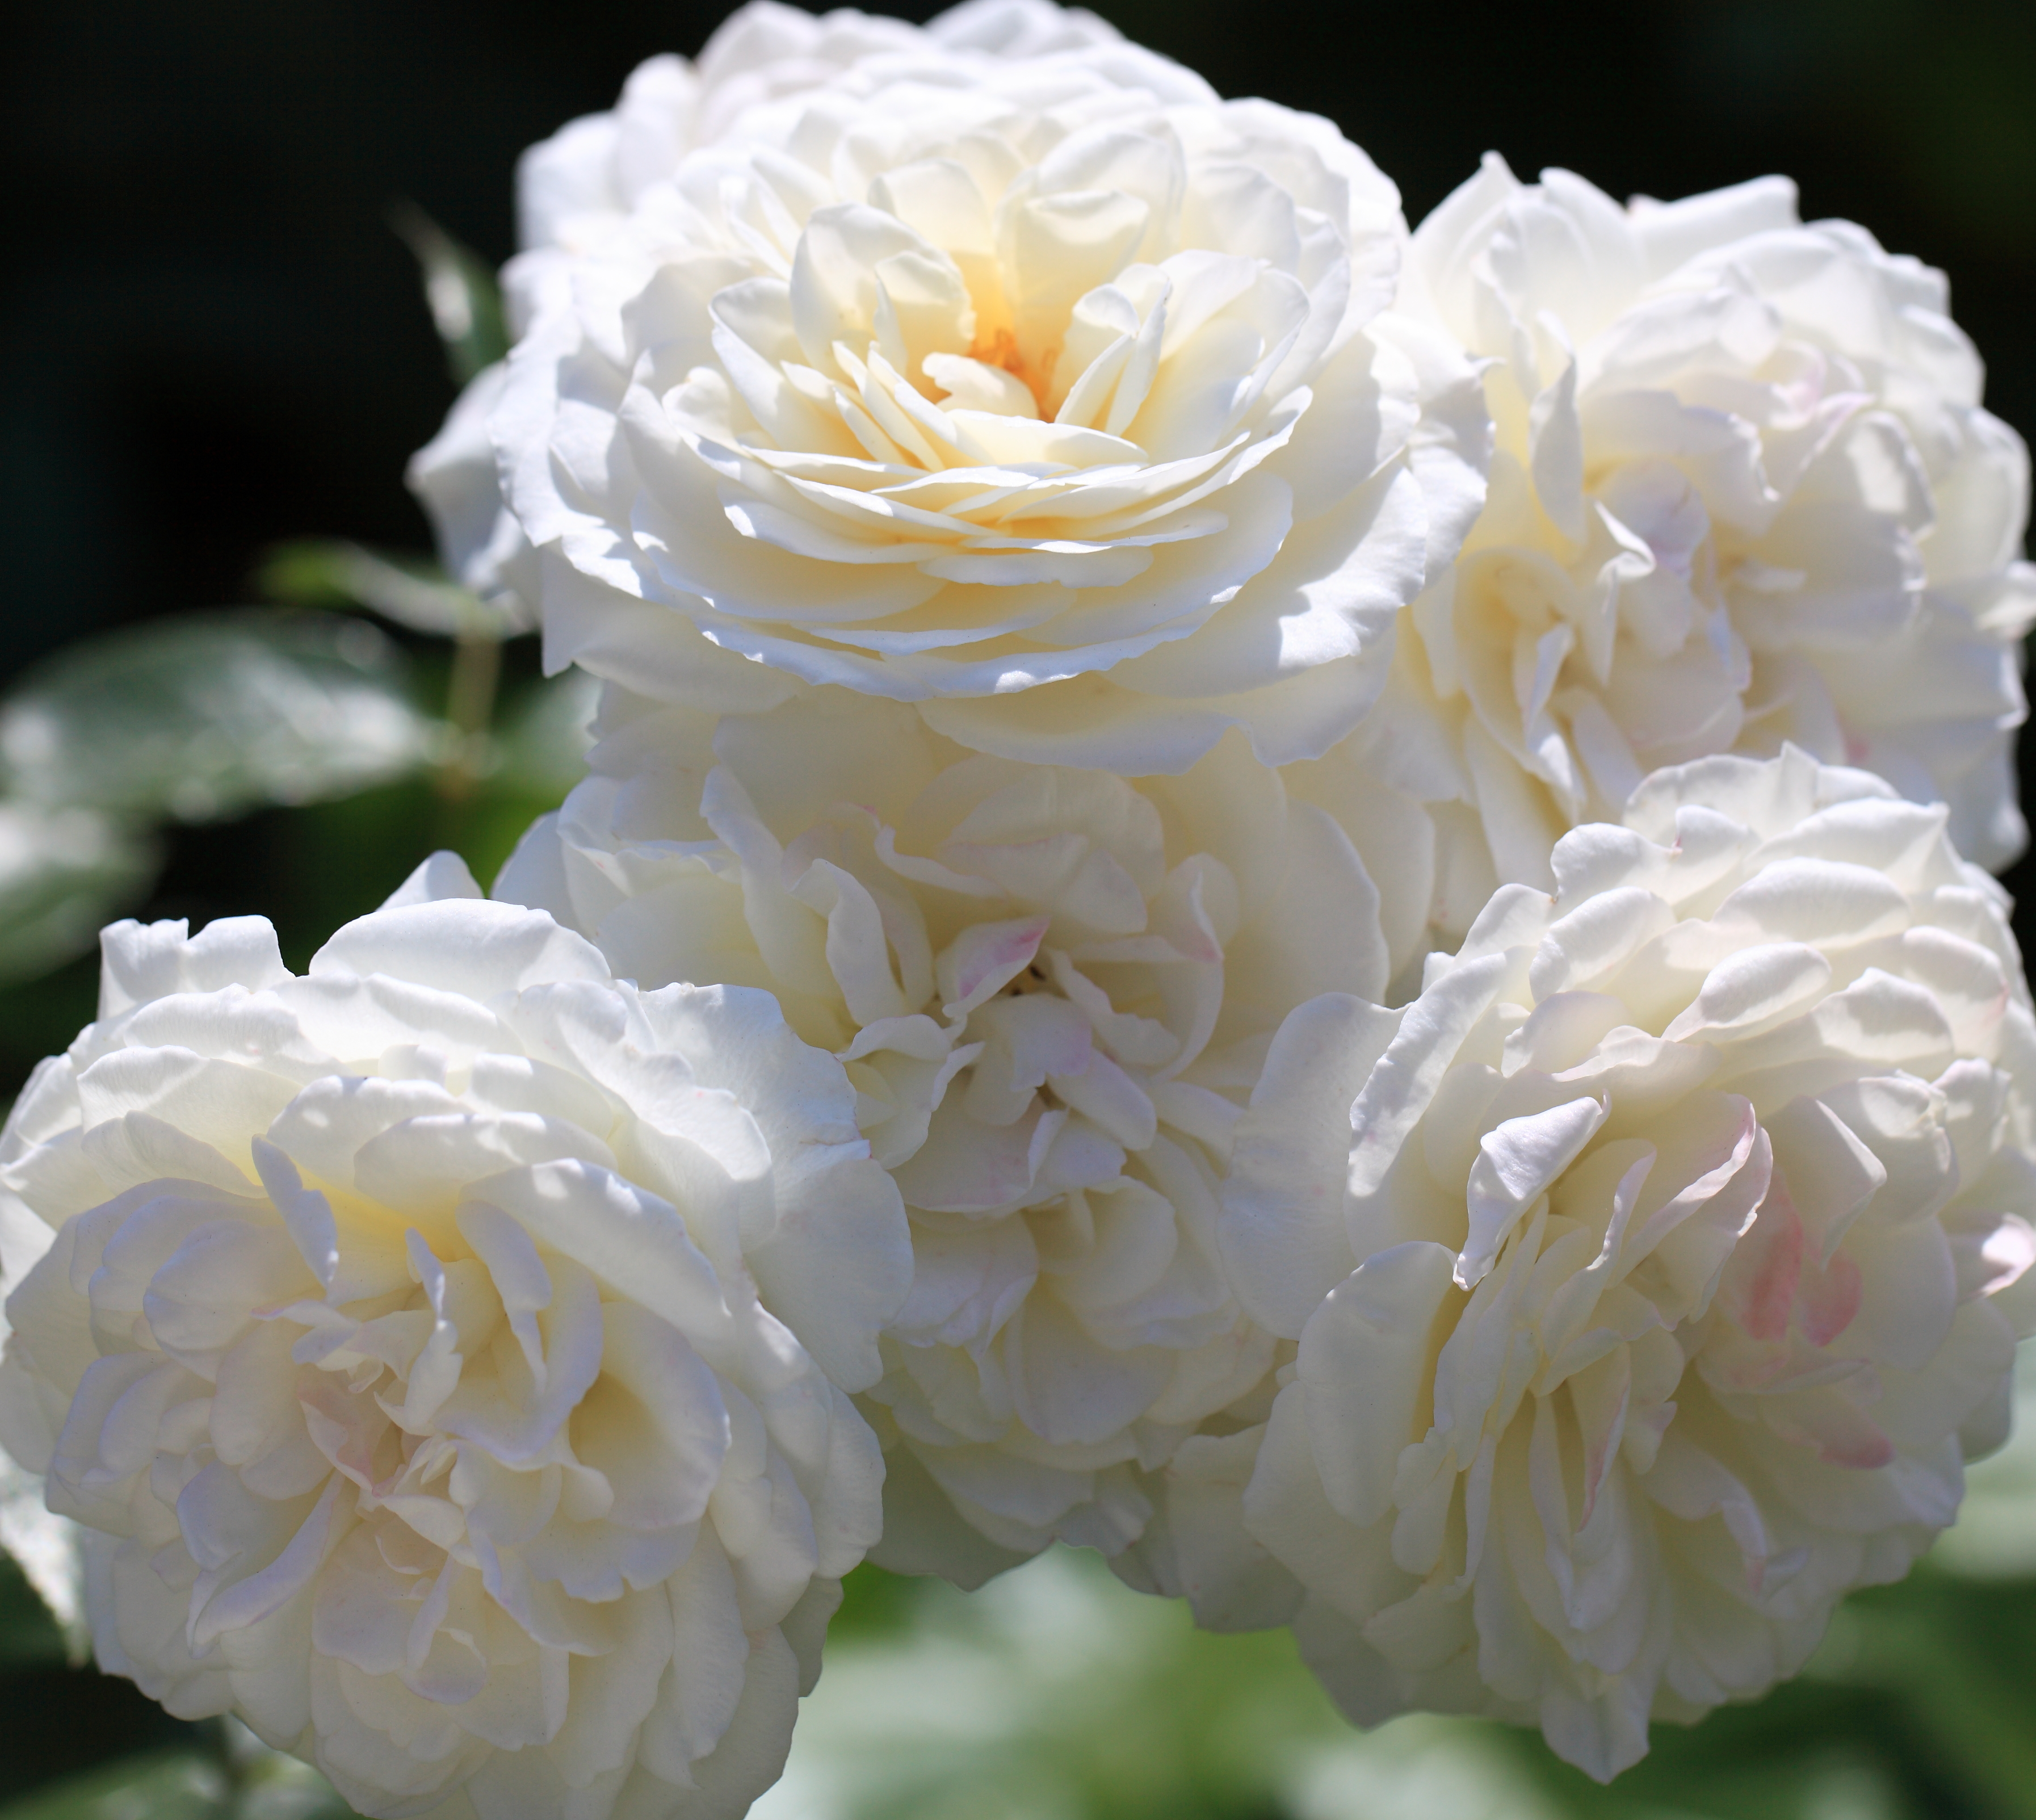
blossom, plant, flower, petal, rose, high, cool image, rosa, 5d, hires, markii, hi, res, resolution, peony, floribunda, flowering plant, garden roses, rose family, land plant, rosa centifolia